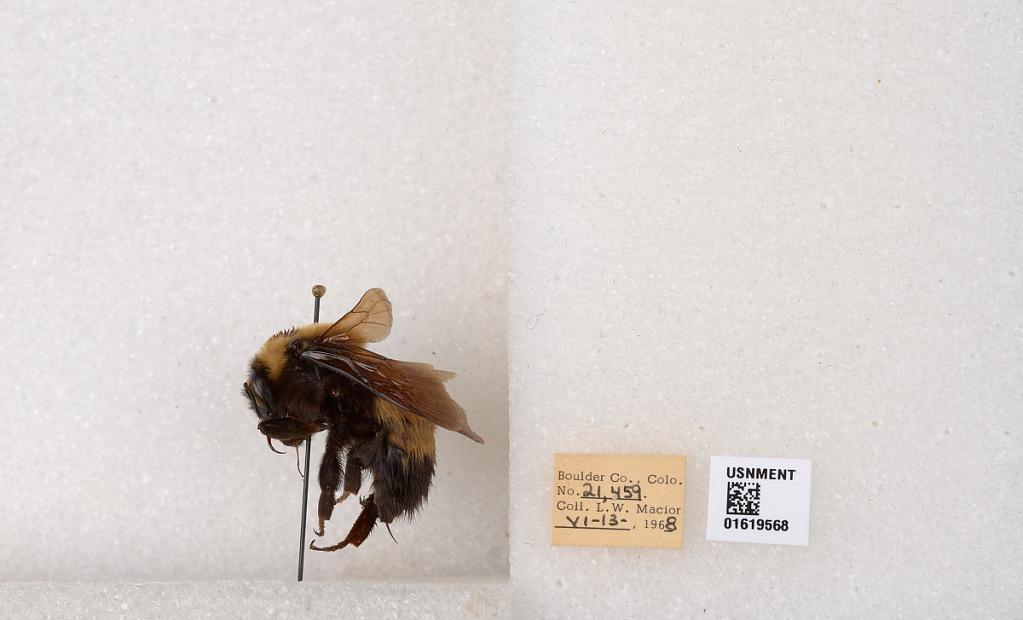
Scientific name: Bombus (Bombus) nevadensis Cresson